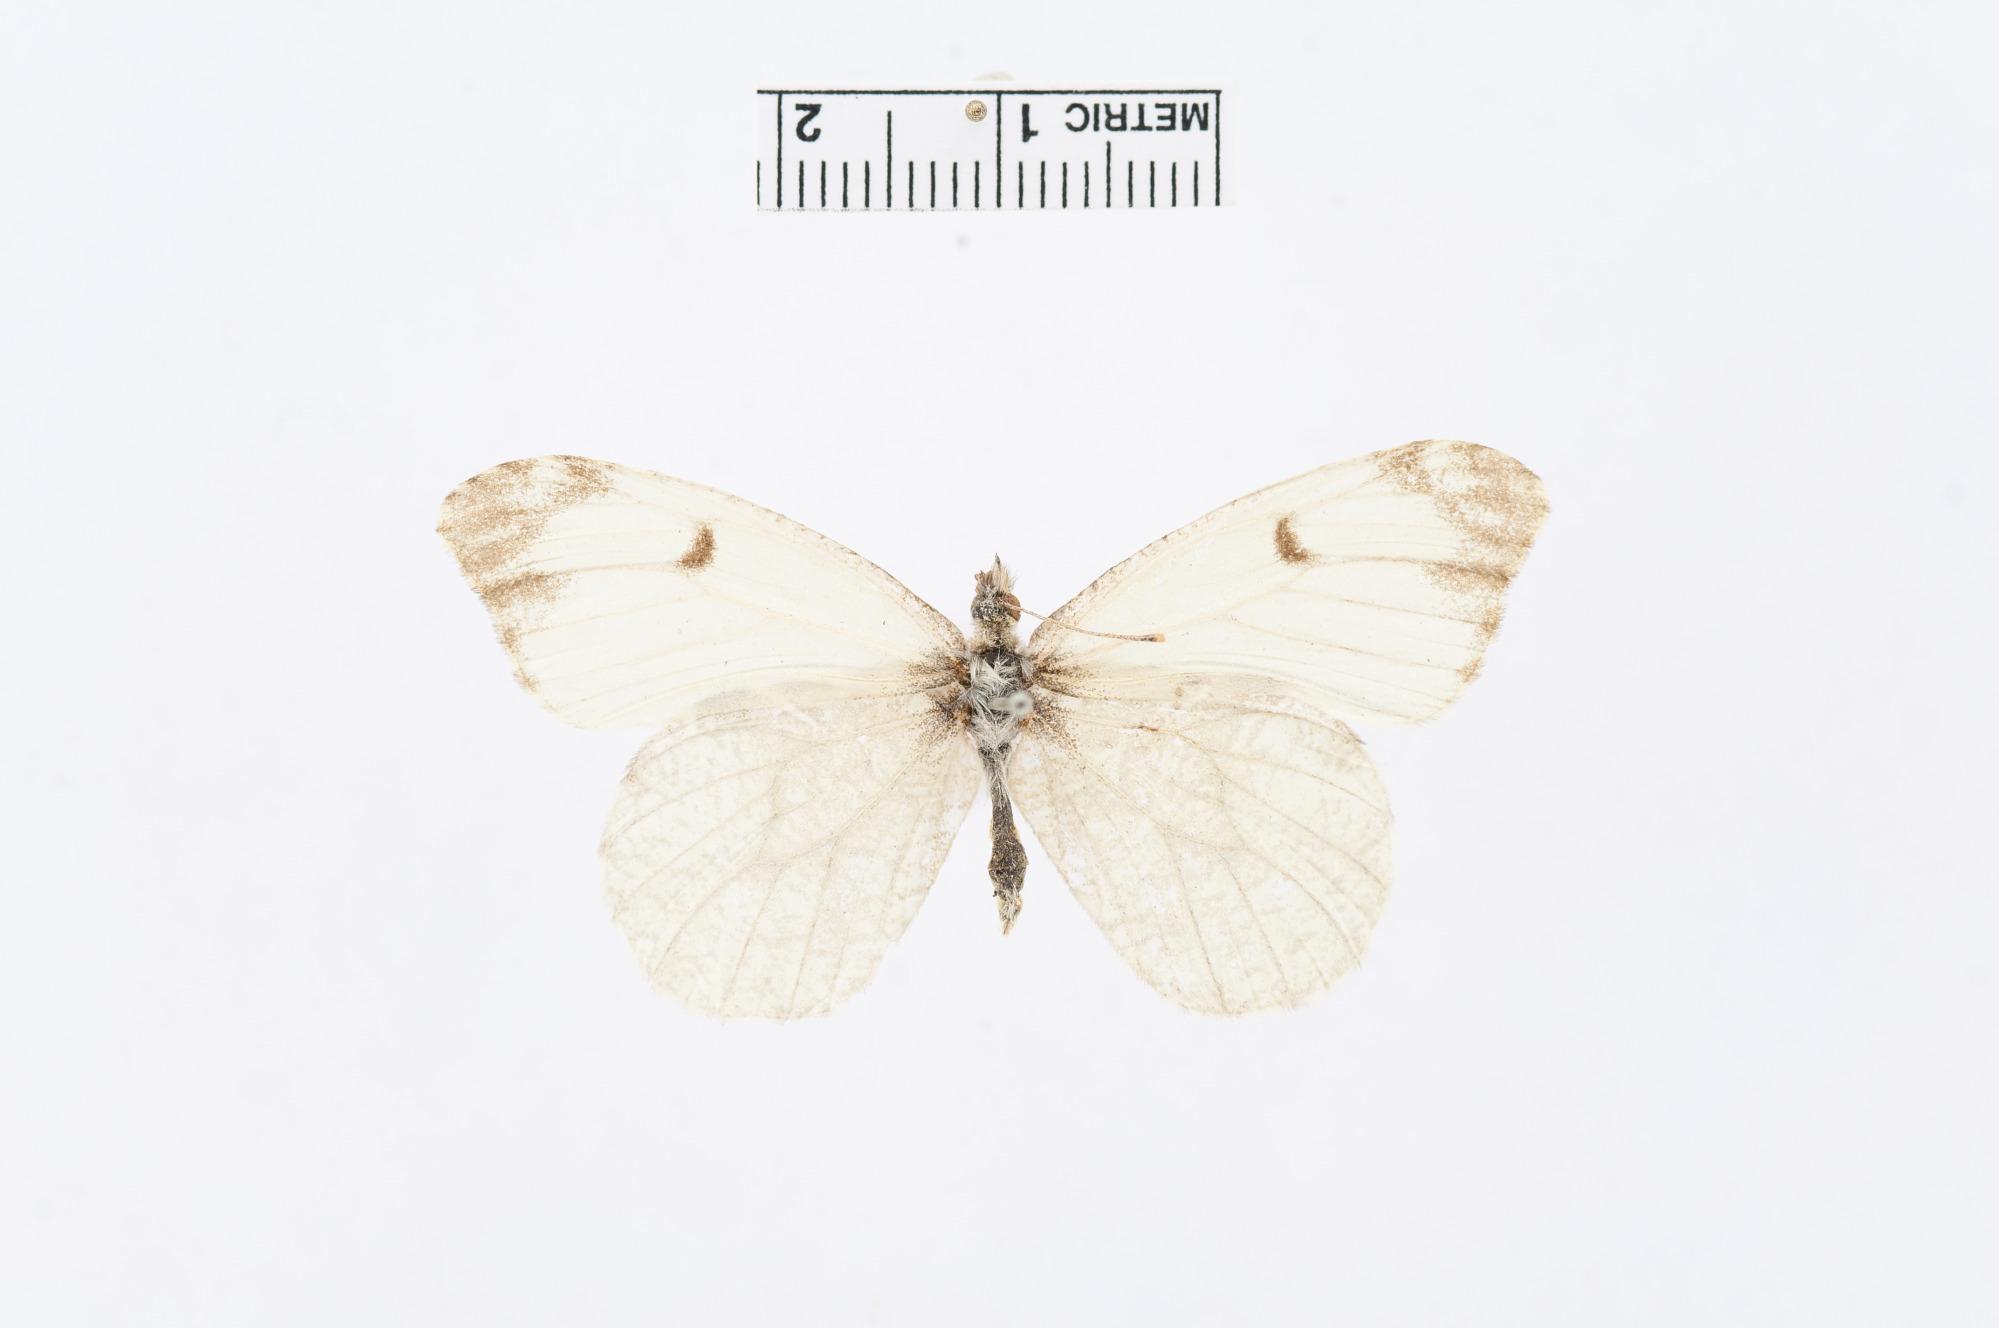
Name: Anthocharis lanceolata
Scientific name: Anthocharis lanceolata Boisduval, 1852
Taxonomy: Animalia, Arthropoda, Insecta, Lepidoptera, Pieridae, Pierinae
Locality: [Not Stated], California, United States